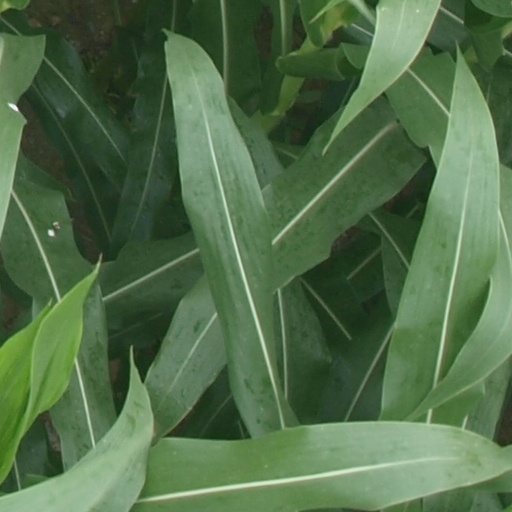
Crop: maize; corn